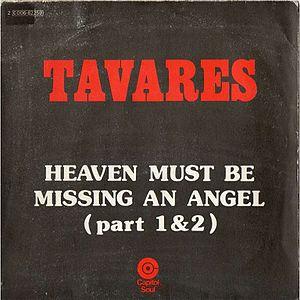
Heaven Must Be Missing an Angel est une chanson disco du groupe américain Tavares. Parue sur l'album Sky High! en 1976, elle est sortie en single en mai la même année.